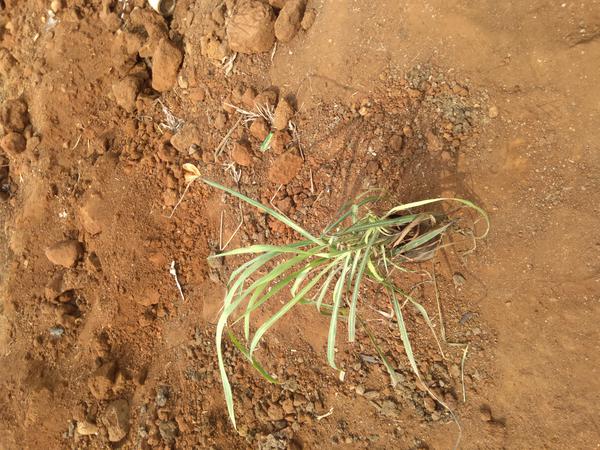
Plant: Lemon_grass